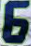
Number: 6